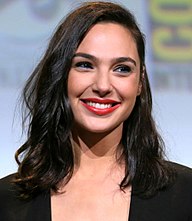
Gender: women